Knights Templar in England

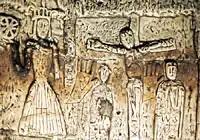
St Catherine & Christ carved in Royston Cave by 'fugitive Templars'

Modern tradition has it that after the persecution began the Templars were forced to meet in caves, tunnels and cellars in Hertfordshire and elsewhere in southeast England. However, the brief and modest persecution in England is unlikely to have necessitated this, as remaining members could, even around 1310, met at the house or room of a friend not under arrest—which would have been most Templars.